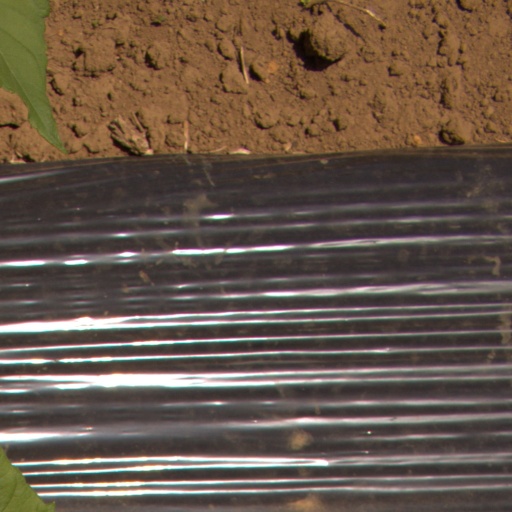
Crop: Jerusalem artichoke